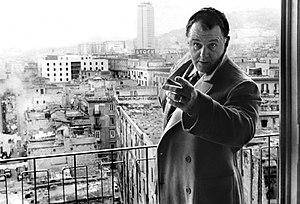
Main basse sur la ville est un film italien produit et réalisé par Francesco Rosi en 1963.